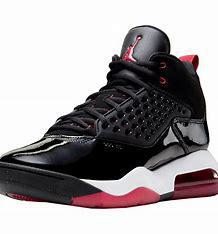
Brand: Jordan
Model: Maxin 200